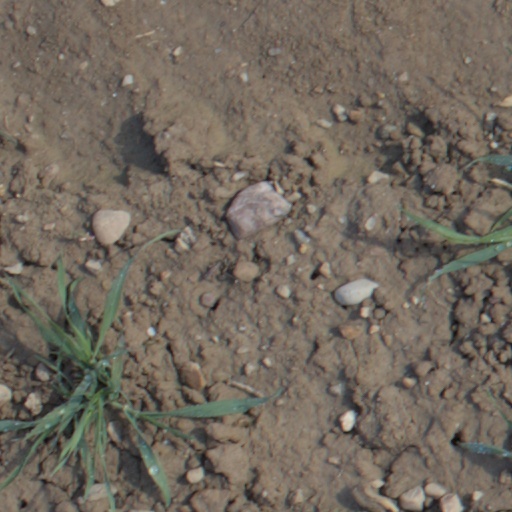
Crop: wheat